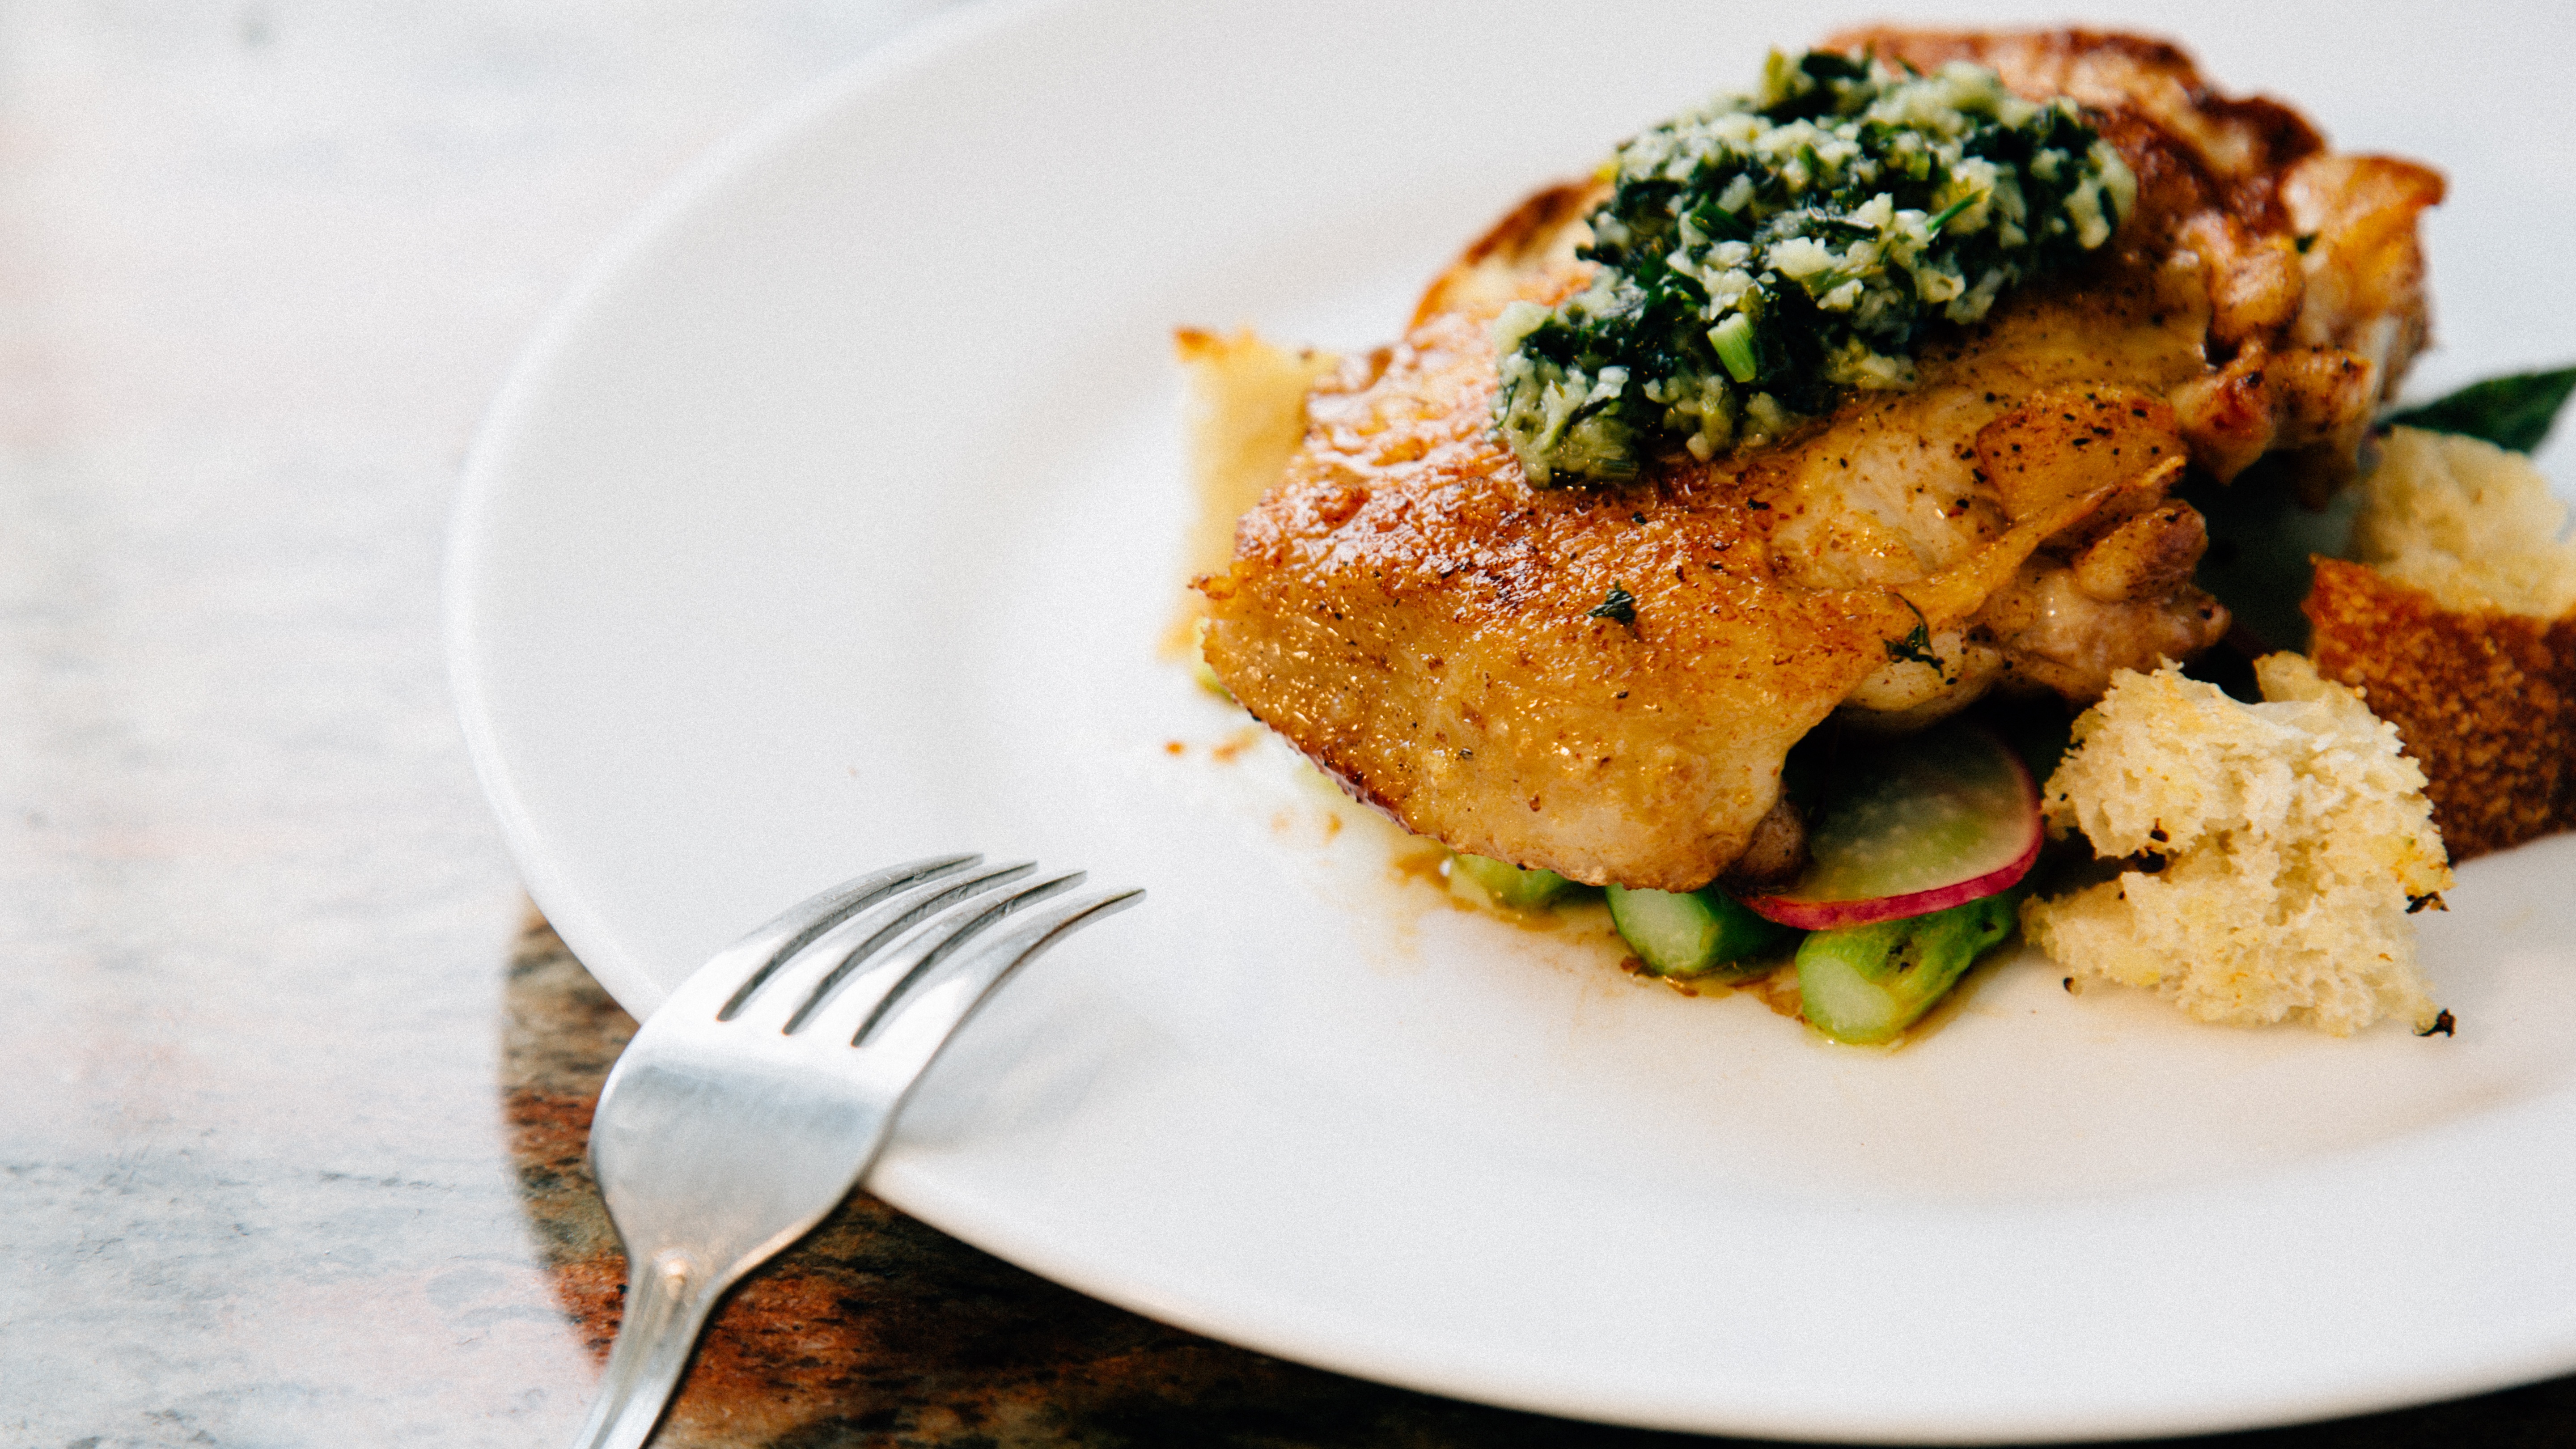
dish, food, produce, vegetable, fish, meat, cuisine, vegetarian food, fried food